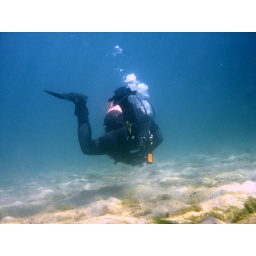
Viz was nice - about 8m and the water looks nice and blue in this picture! St. Leonard's Pier